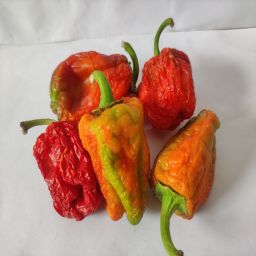
Crop: Bell Pepper
Quality: Dried